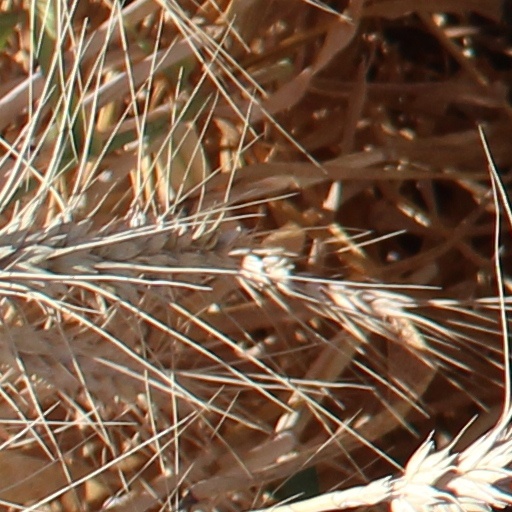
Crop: wheat